Marlborough gem

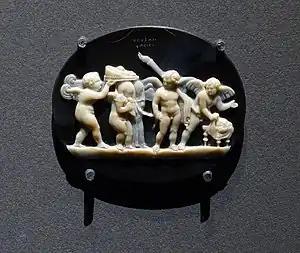
The "Marlborough gem", onyx cameo (Boston Museum of Fine Arts)

The "Marlborough gem" is a carved onyx cameo that depicts an initiation ceremony of Psyche and Eros. It is the most famous engraved gem in the extensive and prominent collection both inherited (through a marriage in 1762) and expanded by George Spencer, 4th Duke of Marlborough. Since 1899 it has been in the collection of the Boston Museum of Fine Arts, where it is described as a "cameo with the wedding of Cupid and Psyche, or an initiation rite", reflecting the view of its subject generally held until the last century.